Goodies (Ciara album)

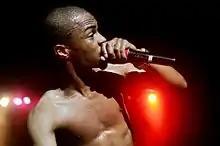
Rapper T.I. was one of the many Atlanta-based musicians that Ciara collaborated with on the album.

After graduating from Riverdale High School in Riverdale, Georgia in 2003, she was signed by LaFace Records executive, L.A. Reid, whom she was introduced to by Jazze Pha. She began production on her debut album later that year. Recording sessions for the album took place at Chocolate Factory, Chicago, IL; Circle House Studios, Miami, FL; Darp Studios, Atlanta, GA; Doppler Studios, Atlanta, GA; Futuristic Recording Studios, Atlanta, GA; Ground Breaking Studios, Atlanta, GA; Hit Factory Criteria, Miami, FL; Hitco, Atlanta, GA; Patchwerk Recordings, Atlanta, GA; Phoenix Ave. Studios, Atlanta, GA; Sony Music Studios, New York, NY; Studio 609 Recordings, Philadelphia, PA; The Studio, Philadelphia, PA.